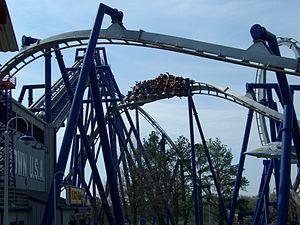
Afterburn , montagnes russes à Carowinds.
Afterburn sont des montagnes russes inversées du parc Carowinds, situé à Charlotte entre la Caroline du Nord et la Caroline du Sud, aux États-Unis. Cette attraction était plus connue sous le nom Top Gun - The Jet Coaster entre 1999 et 2007.